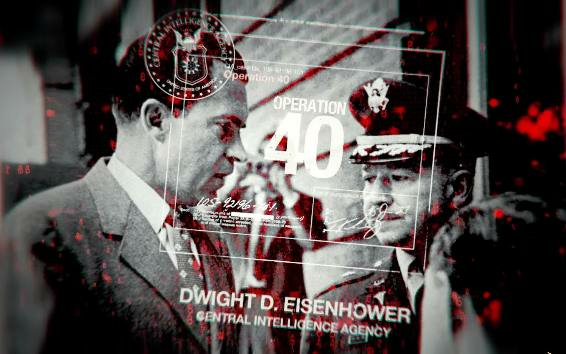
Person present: Yes